Dead Sea Scrolls

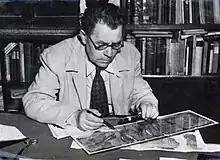
Eleazar Sukenik examining one of the Dead Sea Scrolls in 1951

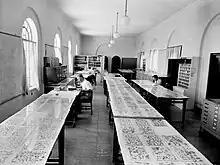
Scholars assembling Dead Sea Scrolls fragments at the Rockefeller Museum (formerly the Palestine Archaeological Museum)

The Dead Sea Scrolls that were found were originally preserved by the arid conditions present within the Qumran area adjoining the Dead Sea. In addition, the lack of the use of tanning materials on the parchment of the Dead Sea Scrolls and the very low airflow in the caves also contributed significantly to their preservation. Some of the scrolls were found stored in clay jars, further helping to preserve them from deterioration. The original handling of the scrolls by archaeologists and scholars was done inappropriately, and, along with their storage in an uncontrolled environment, they began a process of more rapid deterioration than they had experienced at Qumran. During the first few years in the late 1940s and early 1950s, adhesive tape used to join fragments and seal cracks caused significant damage to the documents. The government of Jordan had recognized the urgency of protecting the scrolls from deterioration and the presence of the deterioration among the scrolls. However, the government did not have adequate funds to purchase all the scrolls for their protection and agreed to have foreign institutions purchase the scrolls and have them held at their museum in Jerusalem until they could be "adequately studied".